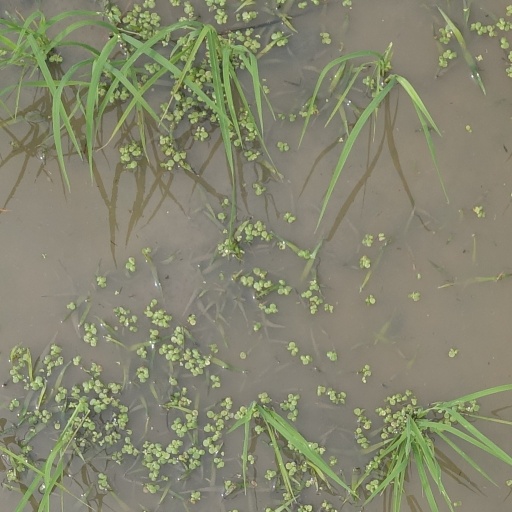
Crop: rice